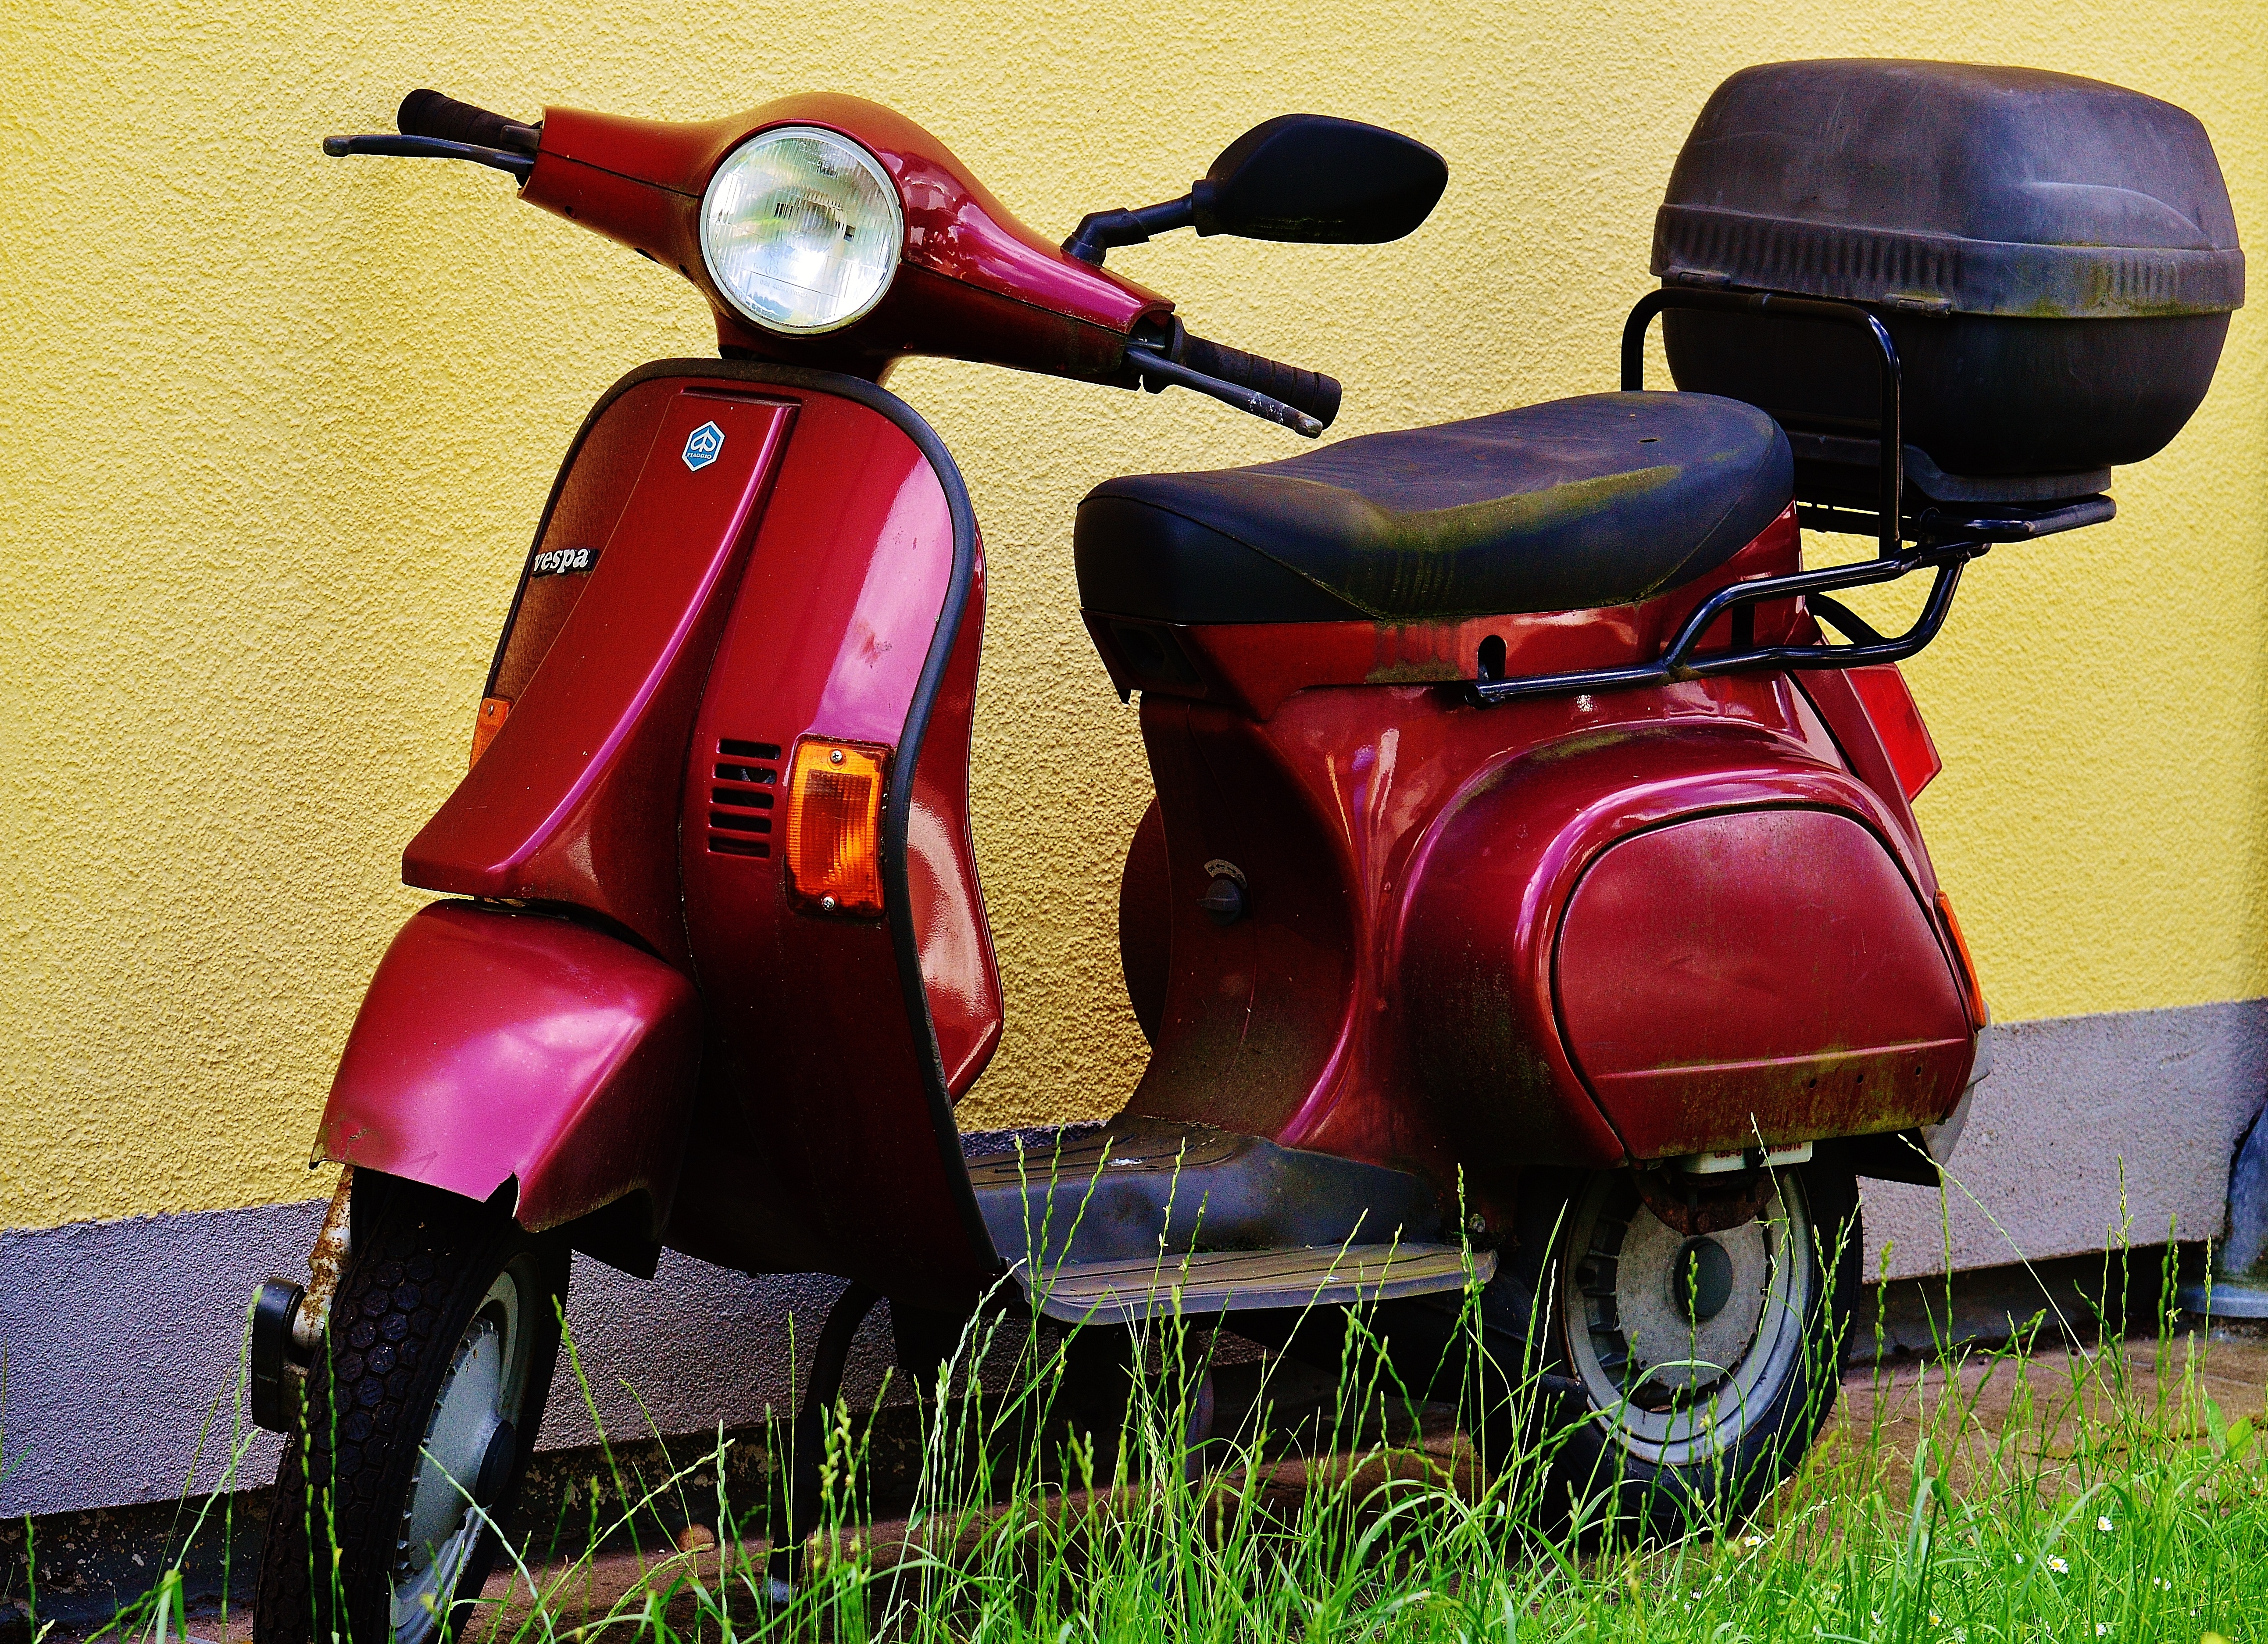
technology, red, vehicle, drive, motor scooter, moped, scooter, motor, vespa, roller, cult, flitzer